To Burke

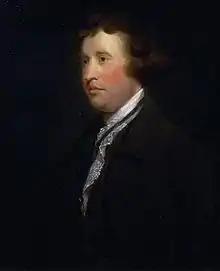
Edmund Burke

"To Burke" is a sonnet by Samuel Taylor Coleridge first published in the 9 December 1794 "Morning Chronicle". Unlike most of the "Sonnets on Eminent Characters", "To Burke" describes a person whom Coleridge disagreed with; he felt Edmund Burke abused the idea of freedom within various speeches and turned his back on liberty.